Fuel (film)

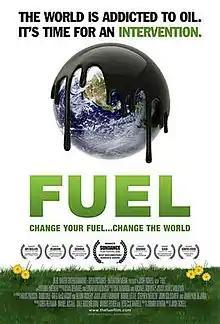

Fuel (previously called Fields of Fuel) is a 2008 documentary film directed by Josh Tickell and produced by Greg Reitman, Dale Rosenbloom, Daniel Assael, Darius Fisher, and Rebecca Harrell Tickell.